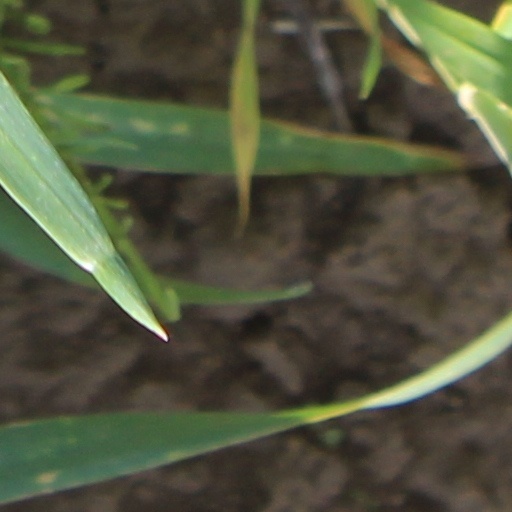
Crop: wheat